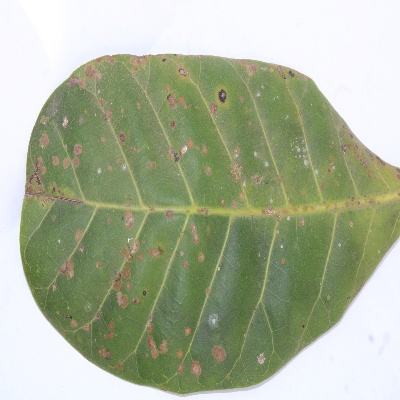
Crop: Cashew
Condition: red rust